Royal Air Force College Cranwell

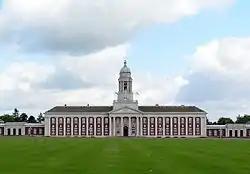
College hall

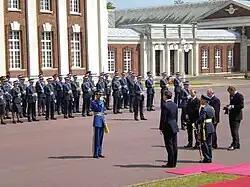
Omani officer cadet saluting British Prime Minister David Cameron.

Prior to the construction of the neo-classical College Hall, training took place in old naval huts. In the 1920s Sir Samuel Hoare battled for a substantial College building. Architect's plans were drawn up in 1929 for the present-day College. After some disagreement between Hoare and architect James West, the building plans incorporated design aspects of Christopher Wren's Royal Hospital at Chelsea. Lady Maud Hoare laid the foundation stone in 1929.